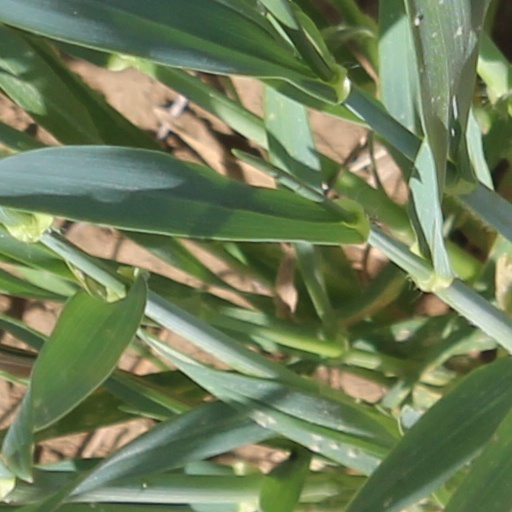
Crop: wheat